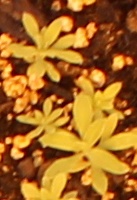
Label: Kochia